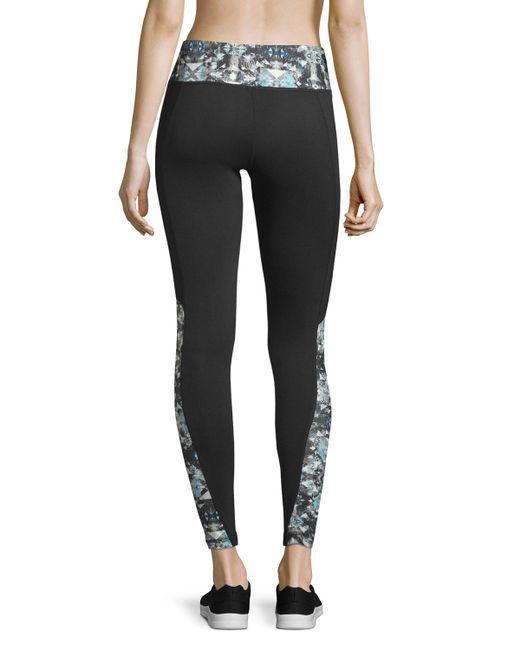
Schwarze und bedruckte Damen Leggings Hose